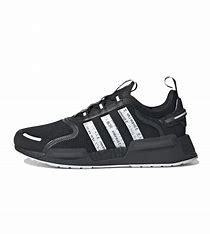
Brand: Adidas
Model: NMD_V3